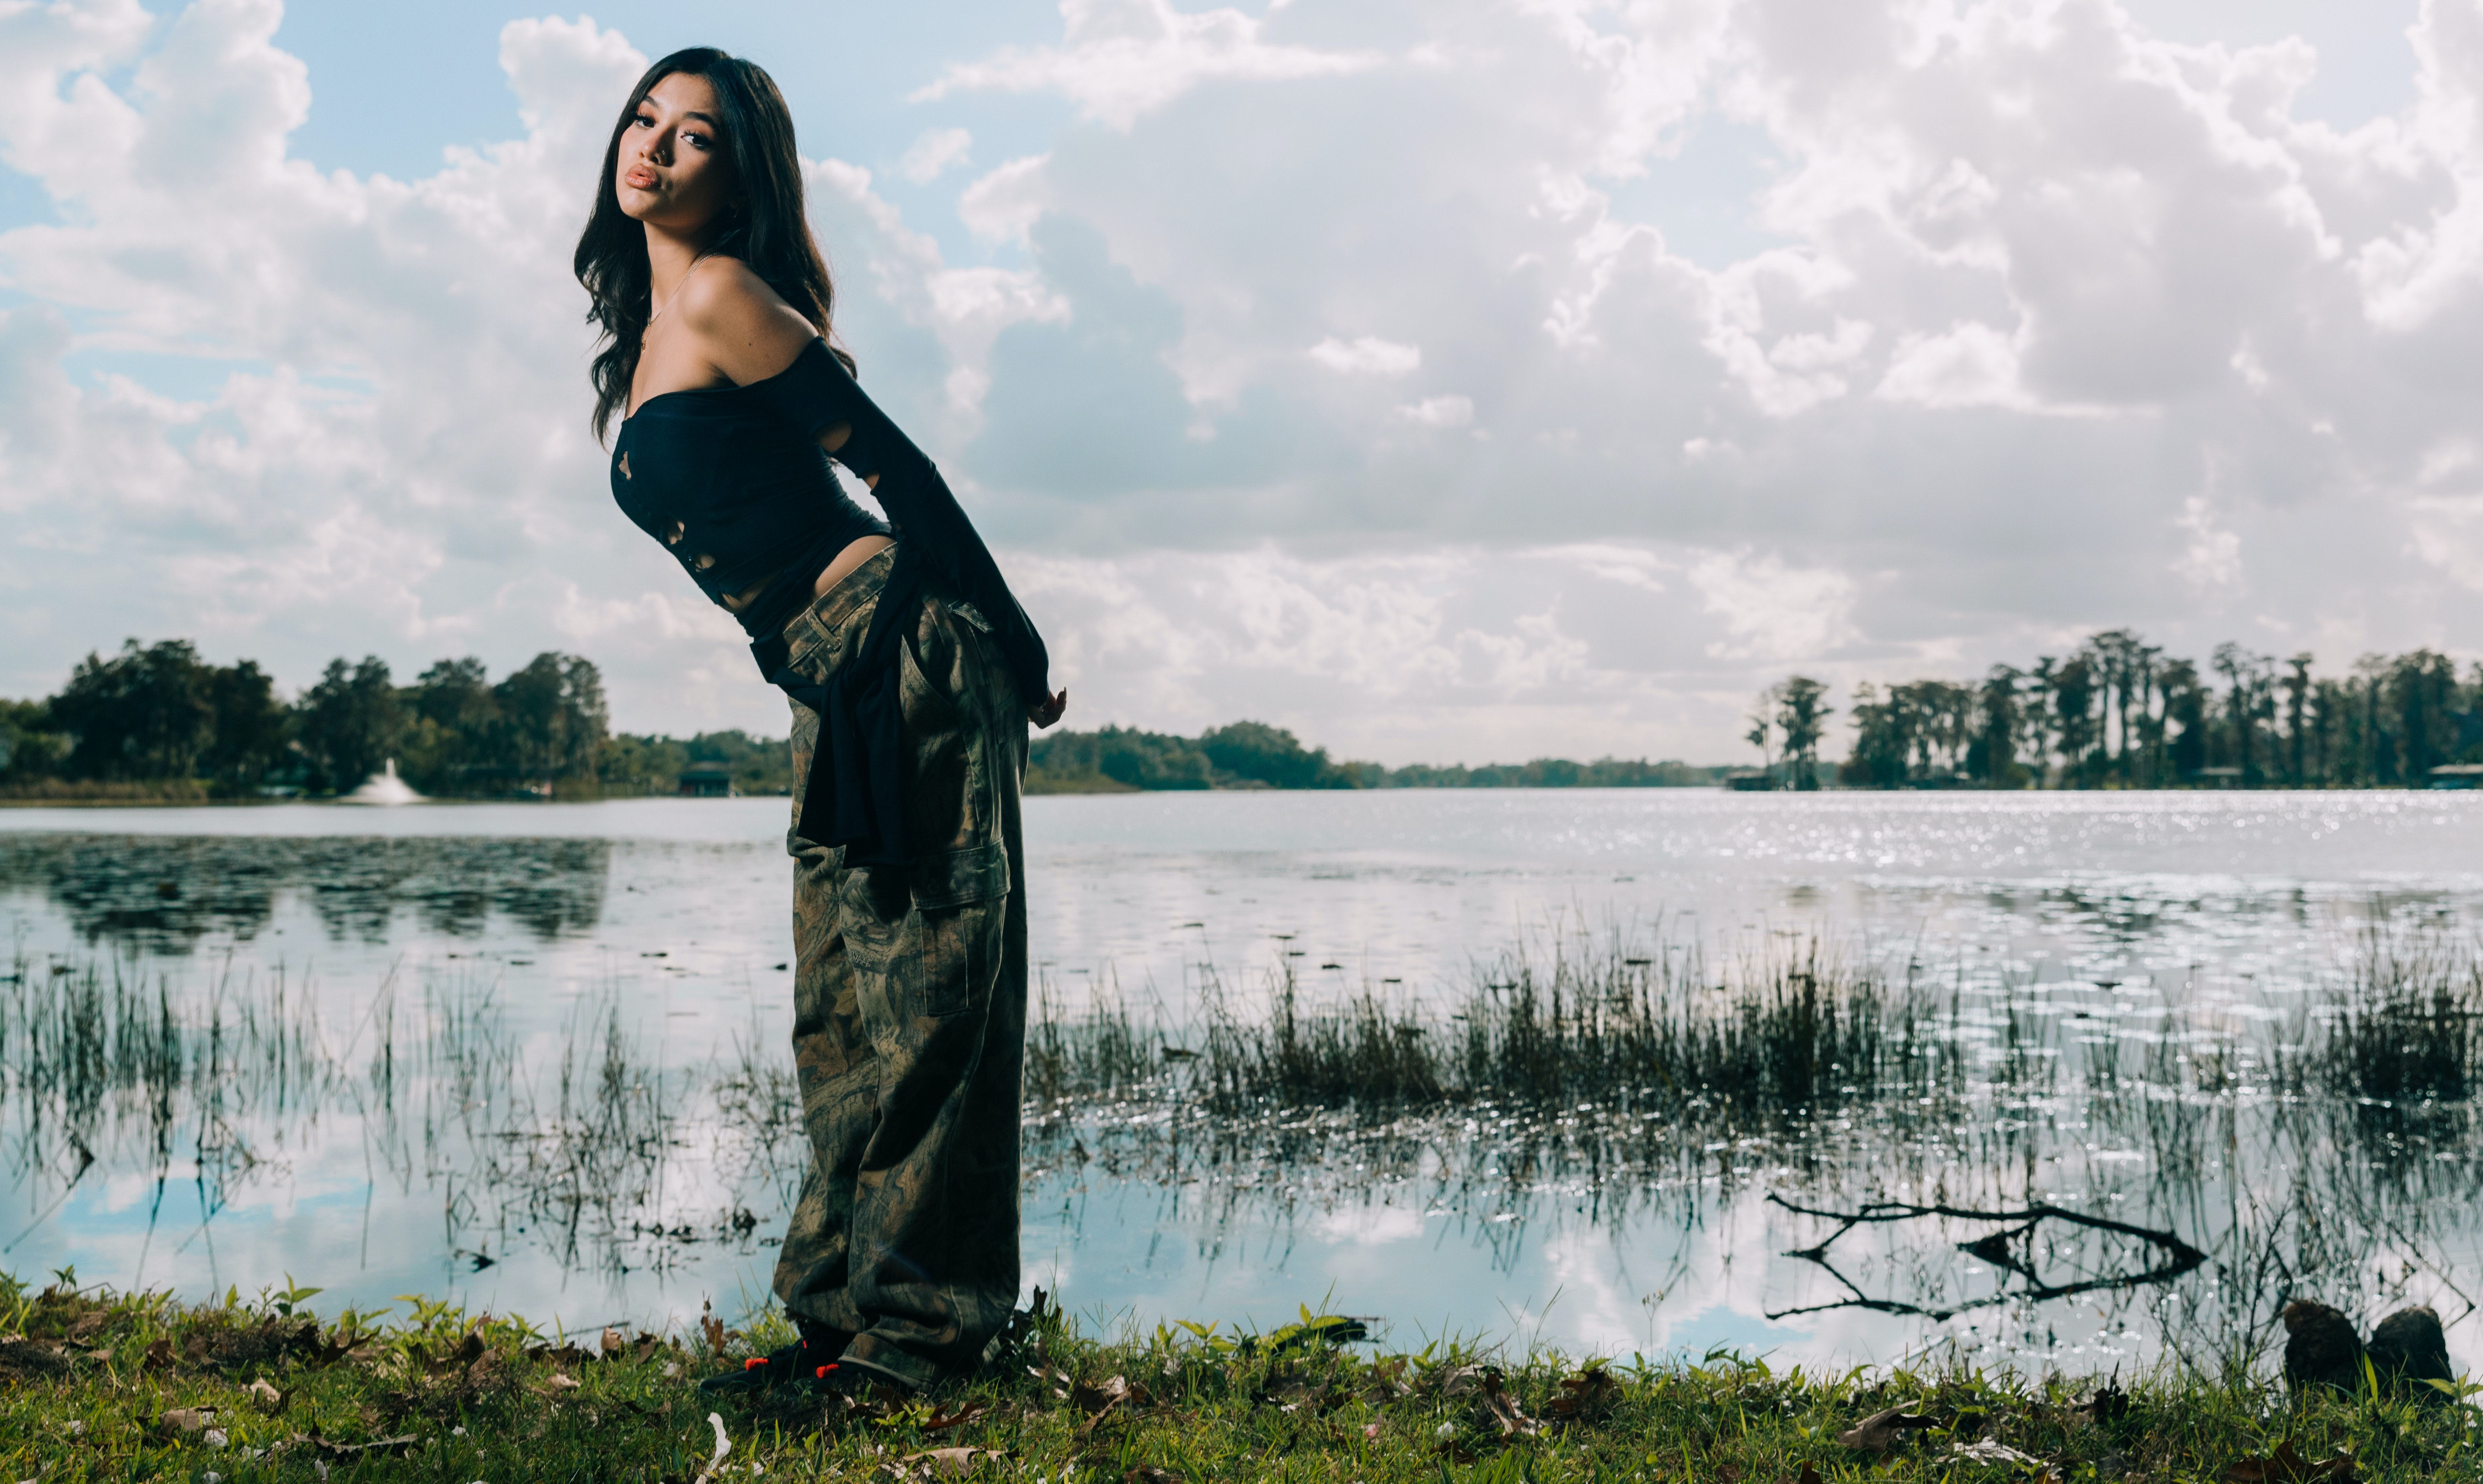
woman, cloud, water, sky, plant, People in nature, flash photography, lake, happy, grass, natural landscape, tree, grassland, landscape, black hair, grass family, horizon, long hair, human leg, wilderness, brown hair, formal wear, reservoir, wetland, sitting, reflection, Freshwater marsh, portrait photography, marsh, leisure, fashion model, photo shoot, loch